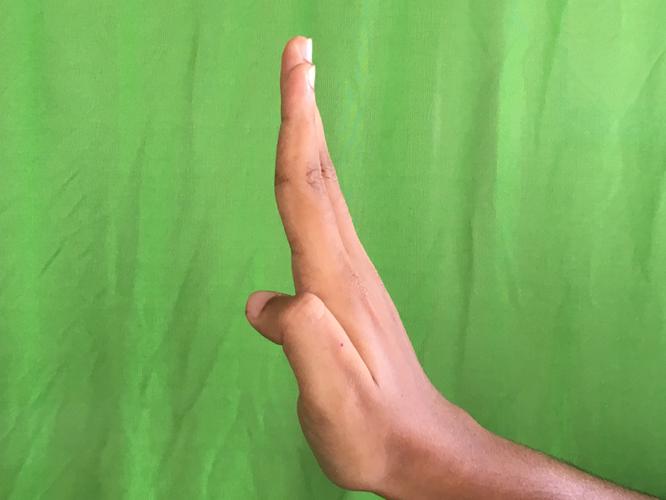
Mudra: Pathaka
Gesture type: single_hand